An Ocean of Minutes

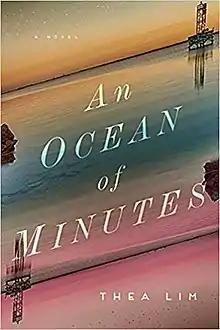
First edition (publ. Viking Press)

An Ocean of Minutes is a 2018 Canadian novel by Thea Lim.